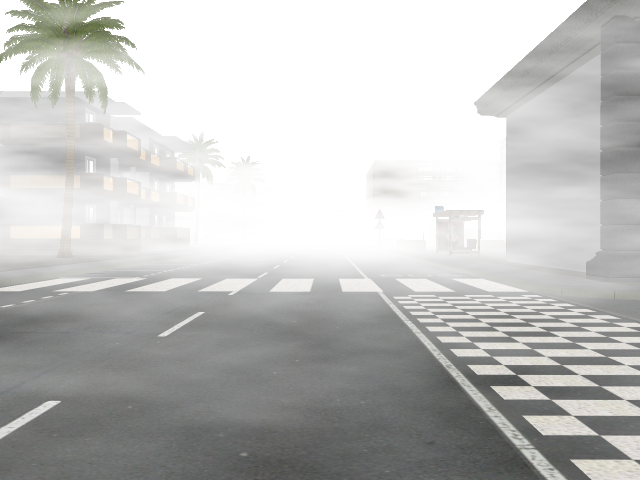
Weather: foggy or hazy